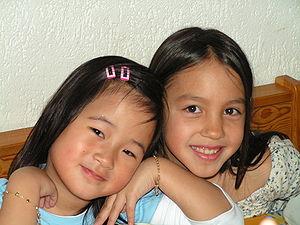
La barrette est un accessoire de coiffure permettant de maintenir en place les cheveux.